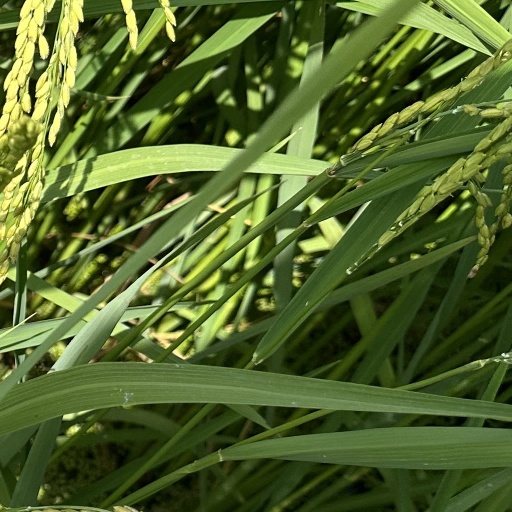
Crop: rice